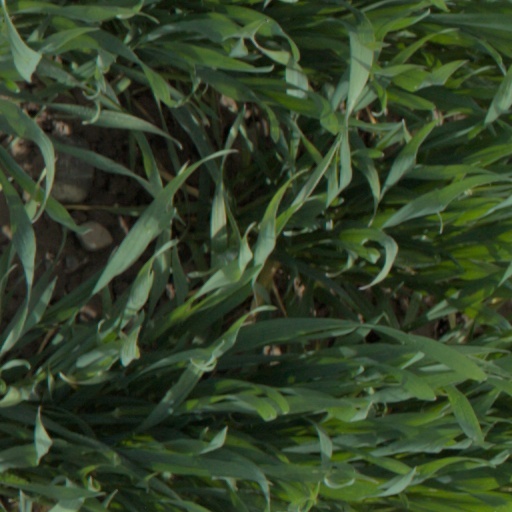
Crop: wheat